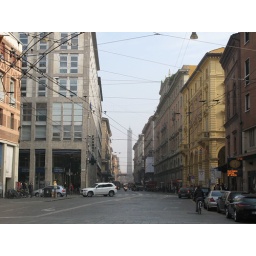
At the end of this street you can see the Torre degli Asinelli, one of the oldest and tallest towers in Bologna.